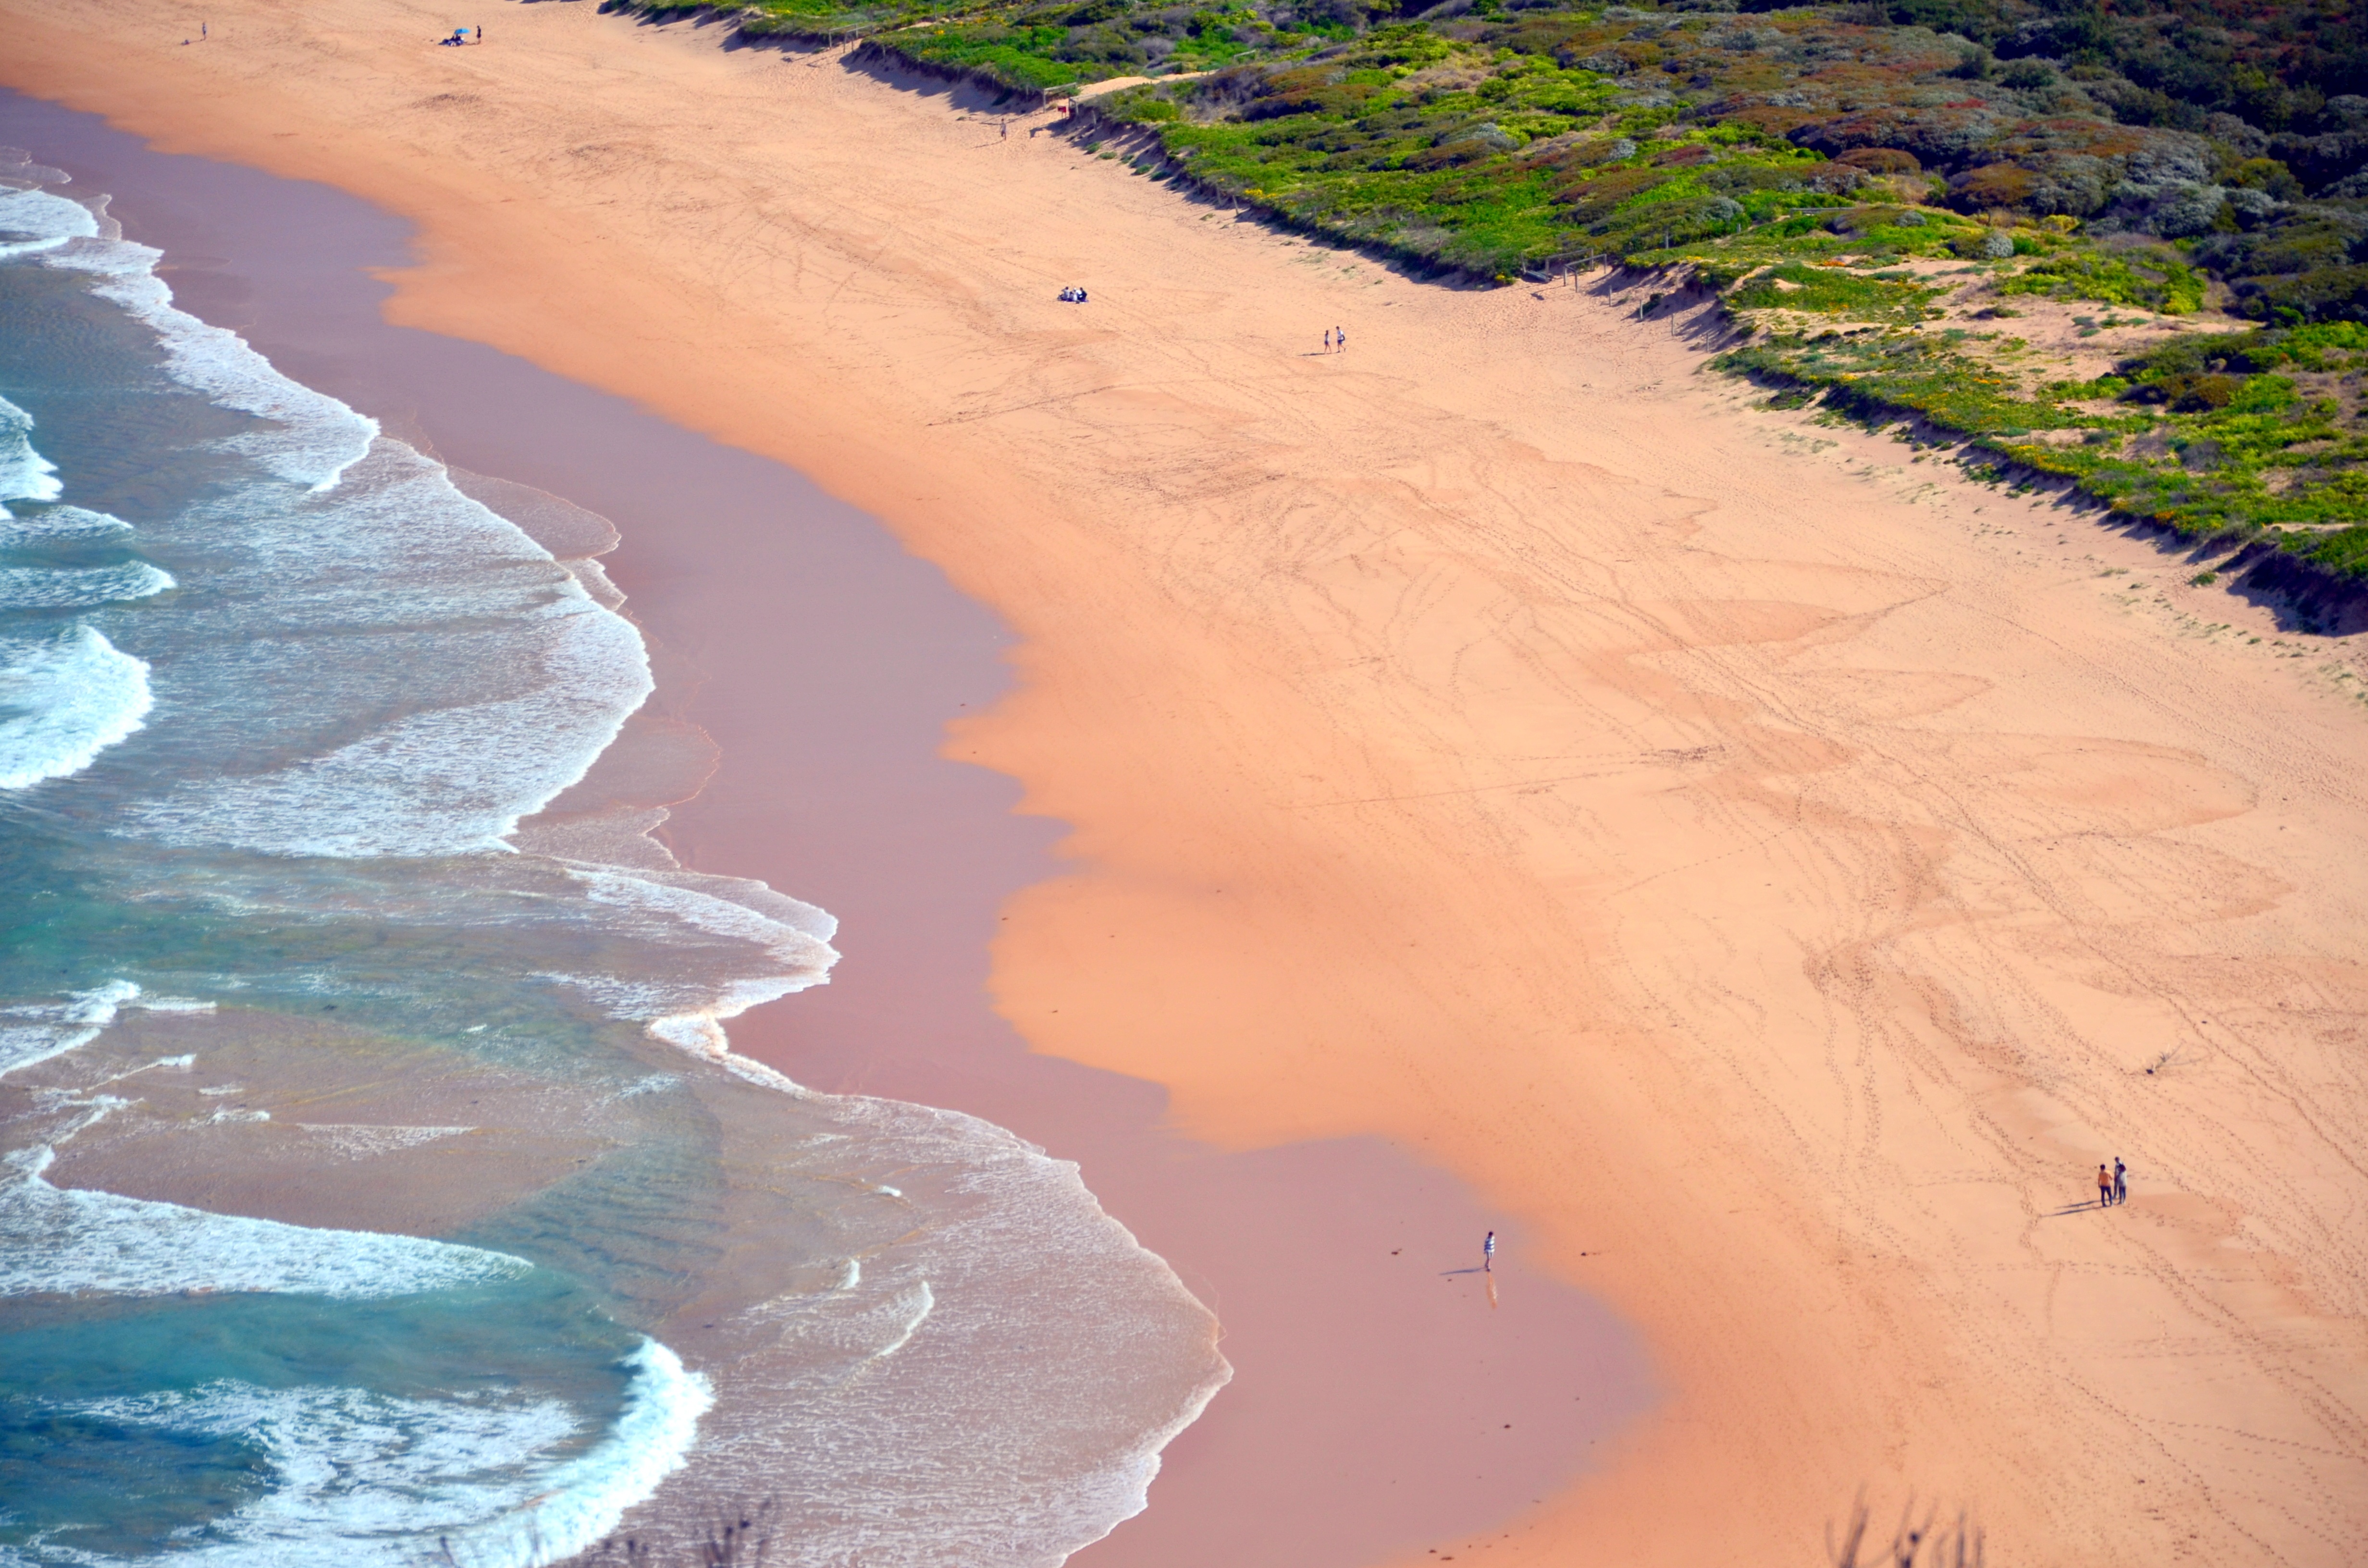
beach, sea, coast, water, sand, ocean, shore, wave, body of water, habitat, natural environment